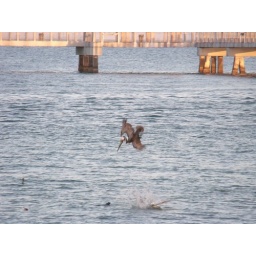
diving pelican with the splash of a diving pelican ... these birds flying and dive in formation